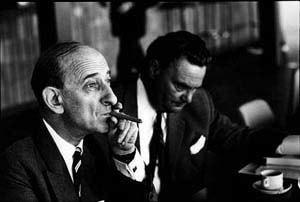
Le Figaro est un journal quotidien français fondé en 1826, sous le règne de Charles X. Il est à ce titre le plus ancien quotidien de la presse française encore publié. Il est nommé d'après Figaro, le personnage de Beaumarchais, dont il met en exergue la réplique : « Sans la liberté de blâmer, il n'est point d'éloge flatteur. »
La rue Raymond-Aron est une voie située dans le quartier de la Gare du 13ᵉ arrondissement de Paris, en France.
La Tragédie algérienne est un ouvrage de l'intellectuel français Raymond Aron paru en juin 1957 aux éditions Plon dans la collection « Tribune libre », lancée à cette occasion. Il s'agit d'un court pamphlet politique reprenant deux textes où Aron, actant l'échec du gouvernement français à résoudre la guerre civile qui a éclaté fin 1954, soutient l'indépendance de l'Algérie.